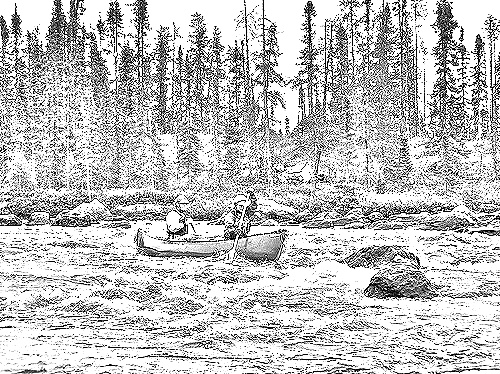
Portrait style: Sketch Portrait